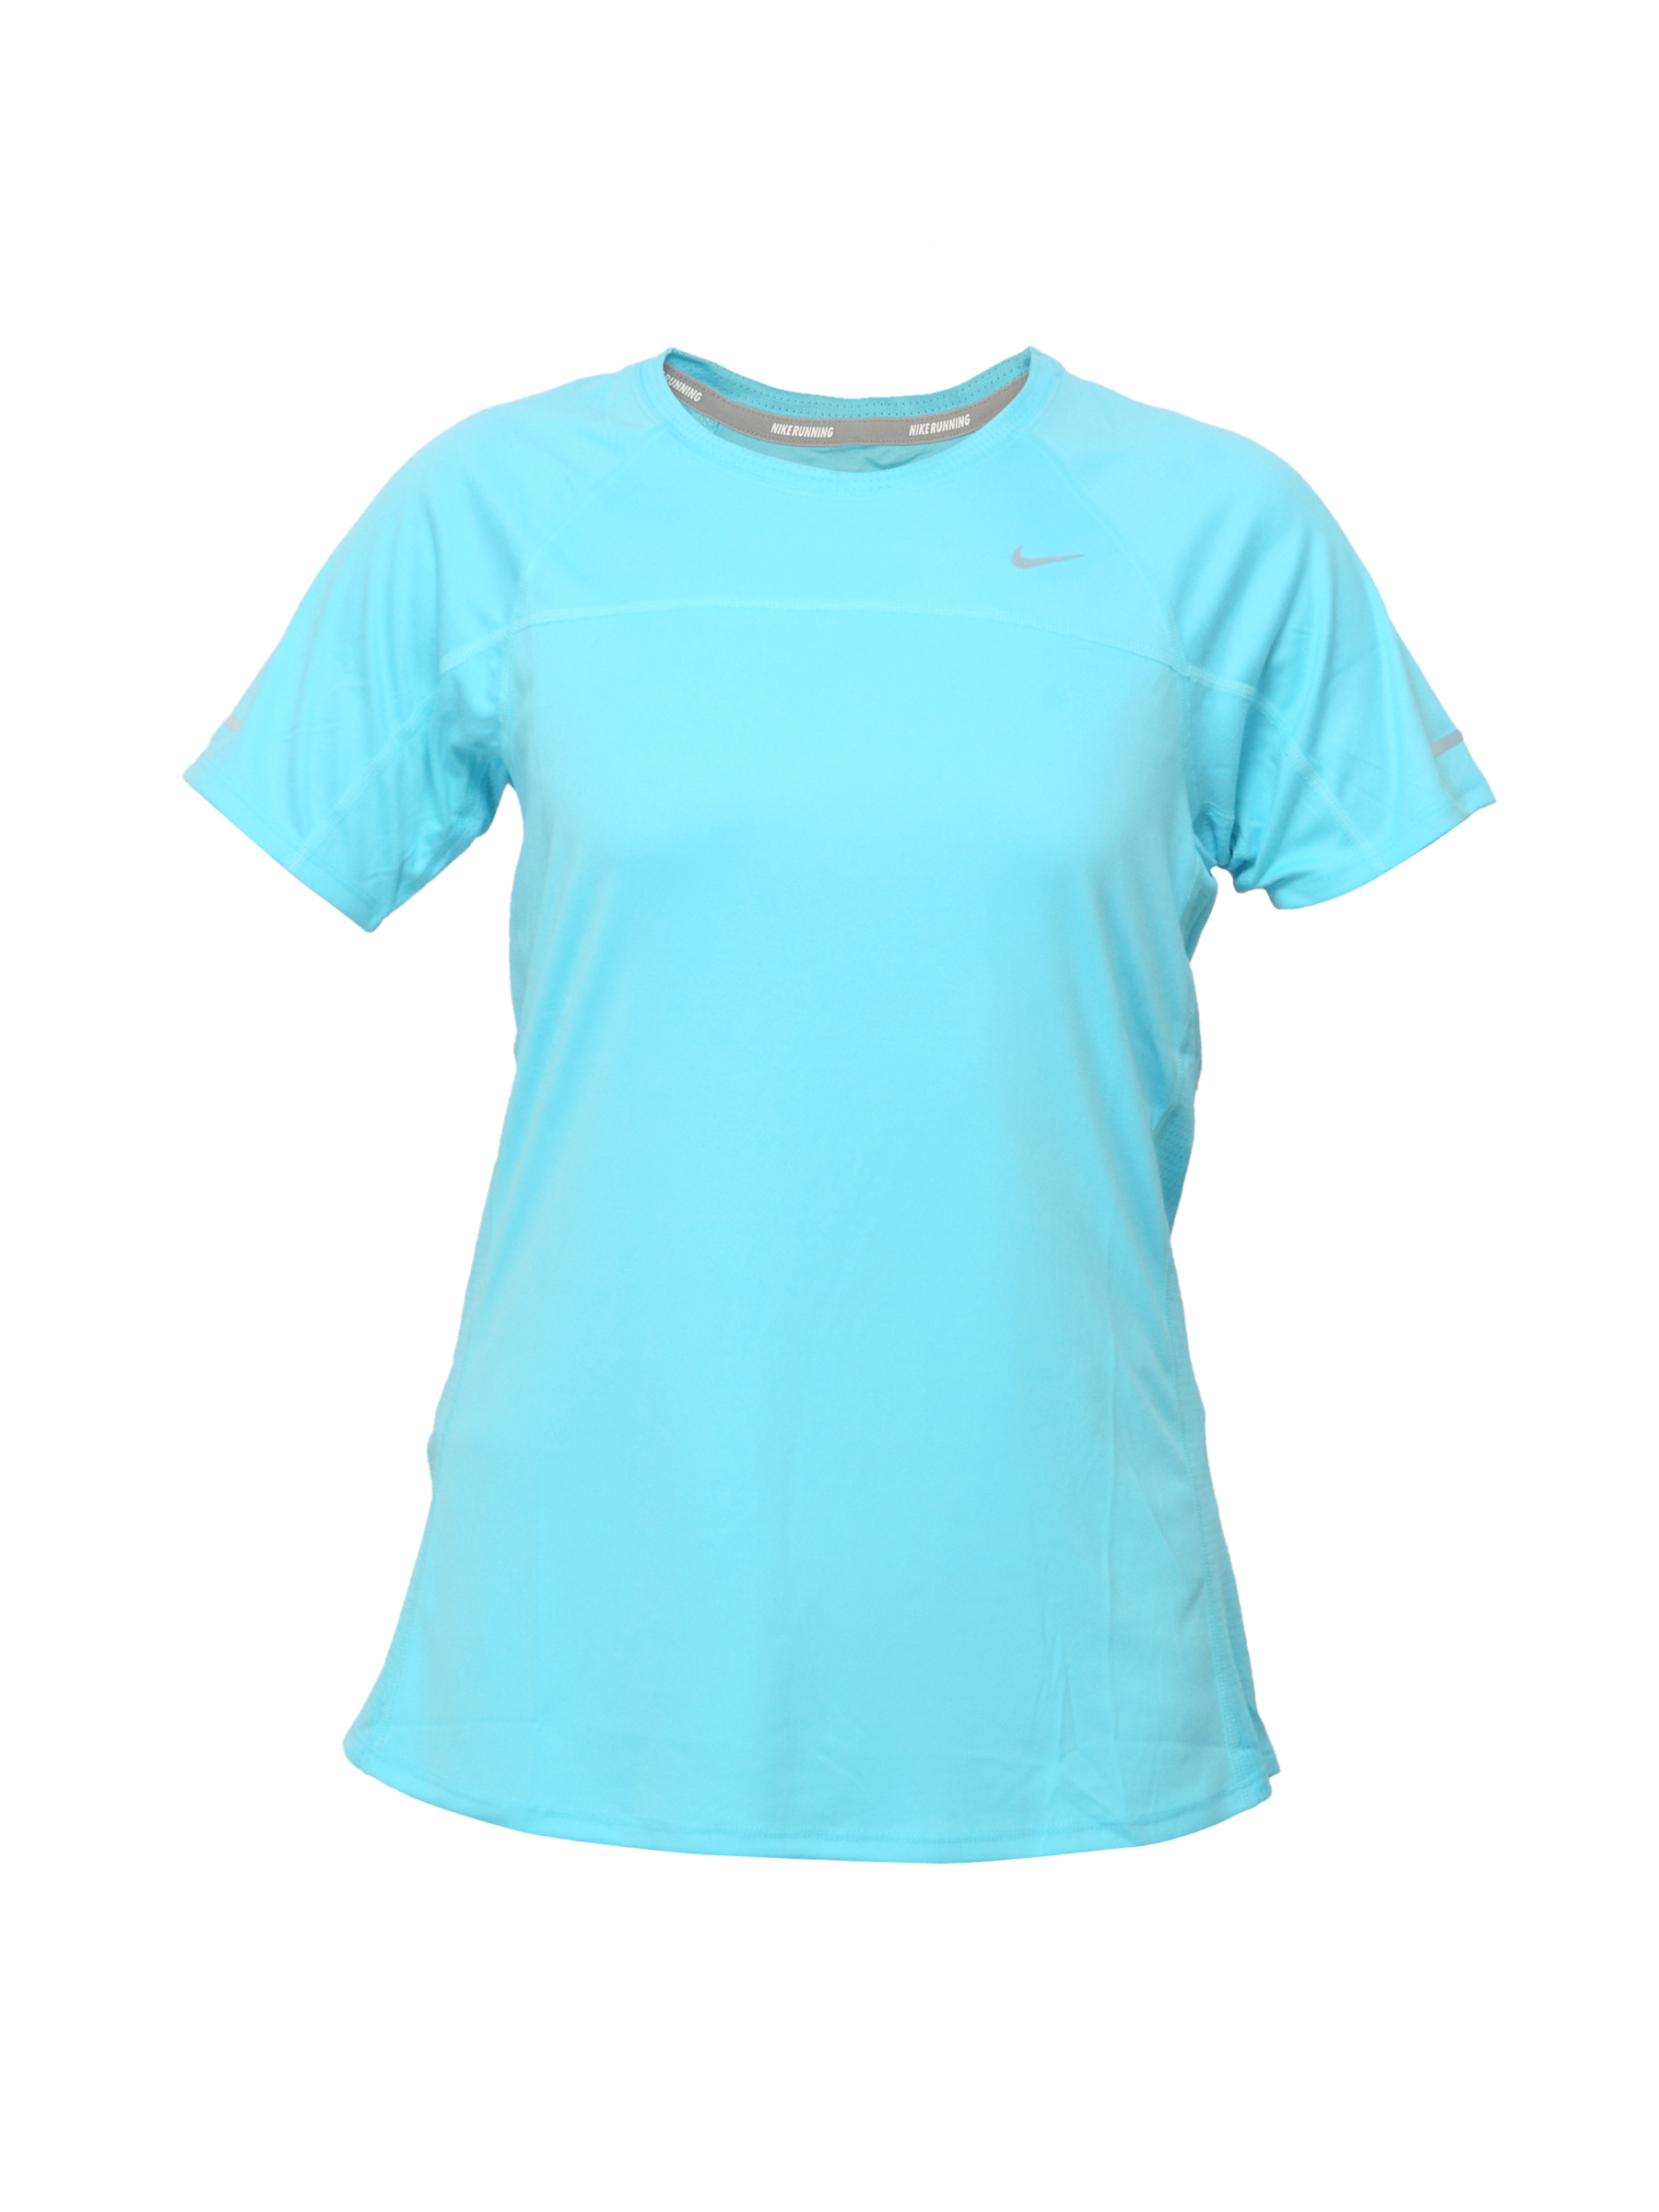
Nike Women Miler Blue T-shirt
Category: Apparel / Topwear / Tshirts
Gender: Women
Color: Blue
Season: Summer 2012
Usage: Sports